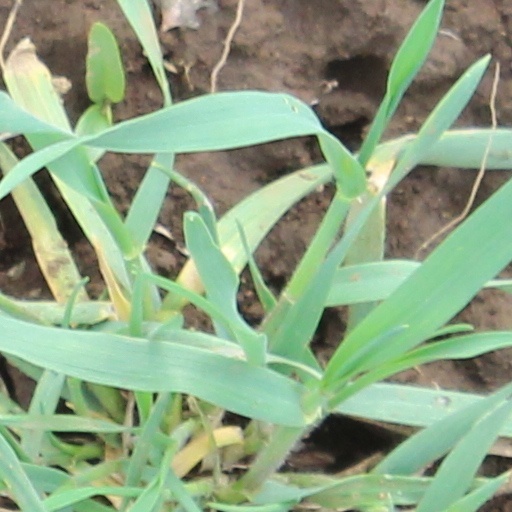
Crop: wheat